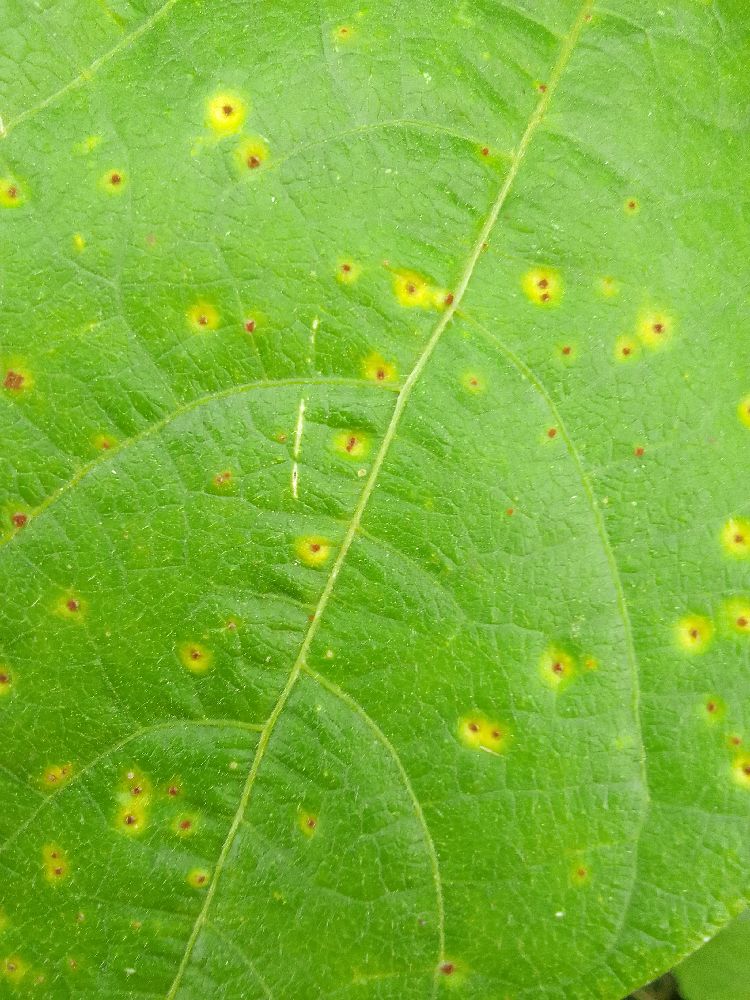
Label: rust